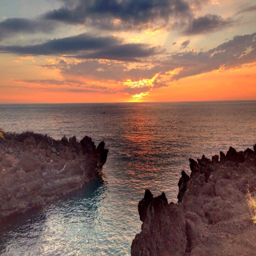
sunset on the big island